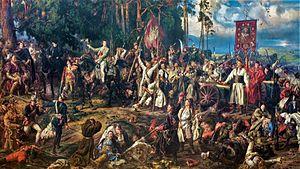
La Bataille de Racławice, une des premières lors de l'insurrection polonaise menée par Kościuszko contre la Russie impériale, s'est déroulée le 4 avril 1794 près du village de Racławice dans la Voïvodie de Petite-Pologne.
L'insurrection de Kościuszko est un soulèvement populaire mené par Tadeusz Kościuszko en 1794 pour libérer la République des Deux Nations de l'occupation russe à la suite du deuxième partage de la Pologne et de la Confédération de Targowica.